Berwick Armory

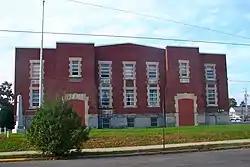
Berwick Armory, October 2011

Berwick Armory, also known as the Brigadier General Edward L. Davis Armory, is a historic National Guard armory located at Berwick, Columbia County, Pennsylvania. It is a T-shaped brick building on a stone foundation. The one-story Tudor Revival-style drill hall was built in 1922. The drill hall has a gambrel roof. The two-story American Craftsman-style administrative section was added in 1930. The armory measures 7,500 square feet.